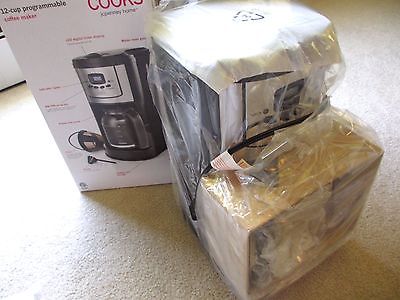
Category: coffee maker